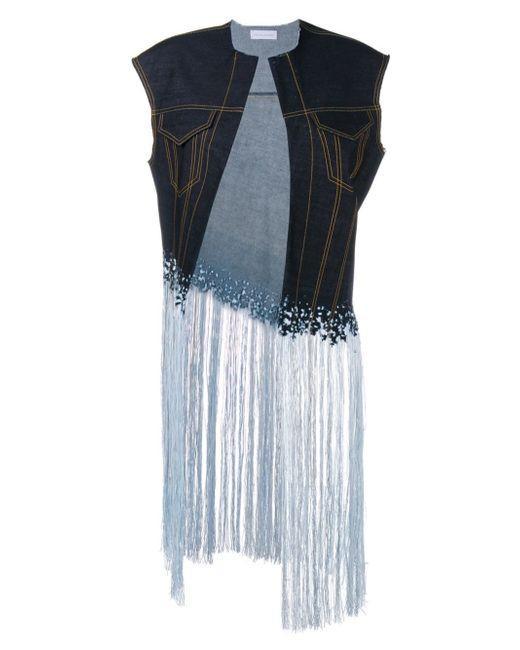
Ärmellose blaue Jeansjacke im Streetstyle mit himmelblauen Verzierungen am Saum mit langen himmelblauen Fransen